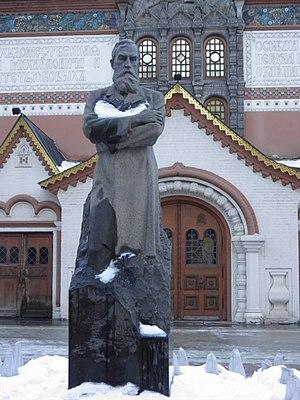
Galerie Tretiakov à Moscou (Russie).